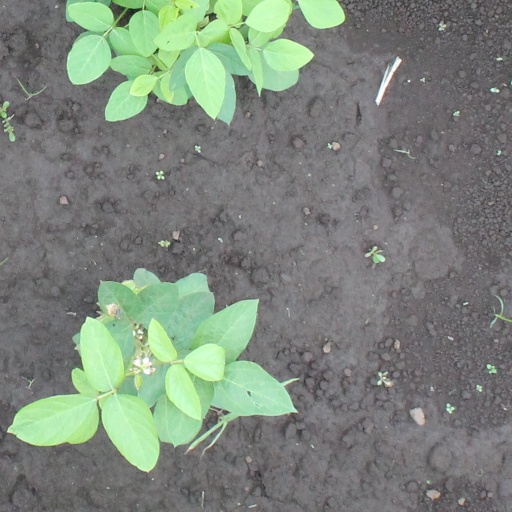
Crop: soybean